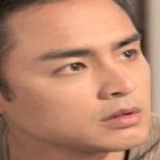
diễn viên Minh Đạo